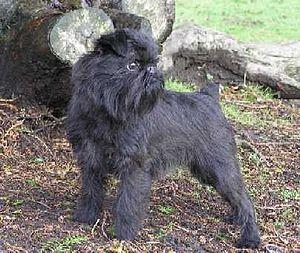
Le griffon belge est une race de chiens originaire de Belgique. La race est issue de croisements effectuée au XIXᵉ siècle, entre le smousje, un petit chien à poil dur bruxellois chassant les rats dans les écuries, et l'épagneul King Charles et le carlin. Il fait partie des petits chiens belges comme le griffon bruxellois et le petit brabançon.